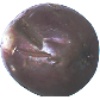
Label: passion_fruit